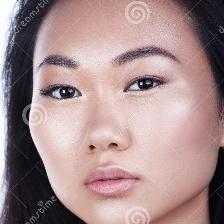
Label: faces